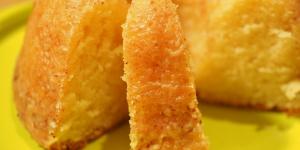
bizcocho de limon al microondas